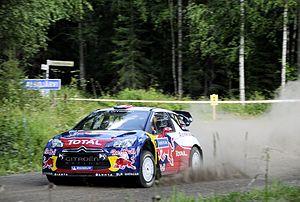
La saison 2012 marque la dernière participation de Sébastien Loeb à l'intégralité du championnat WRC avant une retraite progressive du monde des rallyes suivie d'une reconversion sur circuit. Il y remporte un neuvième titre mondial consécutif au terme d'une année dominatrice, n'étant plus contraint par les effets du balayage en vertu du changement de réglementation. Avec l'aide de son nouveau coéquipier Mikko Hirvonen, transfuge de l'équipe adverse Ford et vice-champion du monde en titre, il participe à la conquête d'un huitième sacre Constructeurs pour le compte de Citroën Racing. Il remporte également la médaille d'or lors de l'épreuve de Rallycross des X Games XVIII pour sa première participation et poursuit sa montée en puissance sur circuit dans le cadre du GT Tour, remportant notamment deux victoires en Porsche Carrera Cup France.